Andy Najar

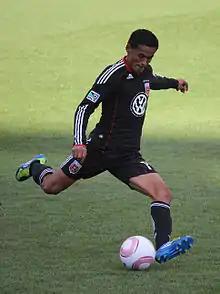
Najar prepares to strike a ball during a regular season match at Columbus Crew Stadium on 2 October 2011, that ended in a 2-1 loss for United.

Najar made his professional debut on 27 March 2010, in DC's opening game of the 2010 MLS season against the Kansas City Wizards. He scored his first professional goal on 28 April 2010 in a US Open Cup game against FC Dallas. His impressive performance throughout the 2010 season earned him the MLS Rookie of the Year, ahead of Tim Ream and Danny Mwanga.